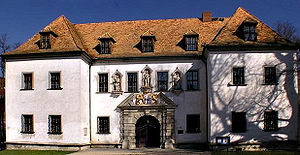
Muskauparken / Billedgalleri
Muskauparken er den største og mest berømte landskabspark i engelsk stil i Polen og Tyskland. Parken har et areal på 5,45 km², fordelt på begge sider af floden Nysa Łużycka/Lausitzer Neisse, som danner den polsktyske grænse. Den er indskrevet på UNESCOs liste over verdens kulturarv, grundet sin betydning for «udviklingen af landskabsarkitektur som egen diciplin».